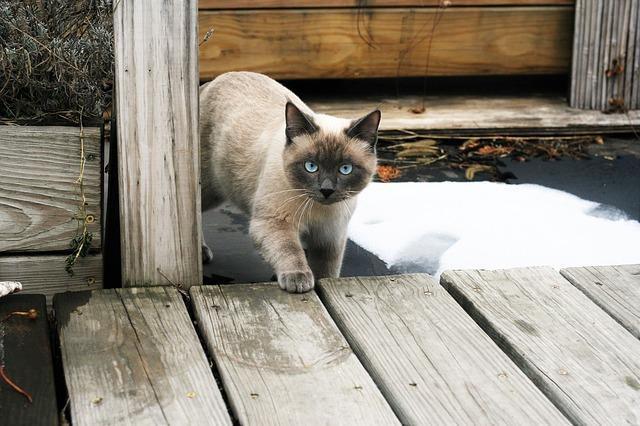
cat